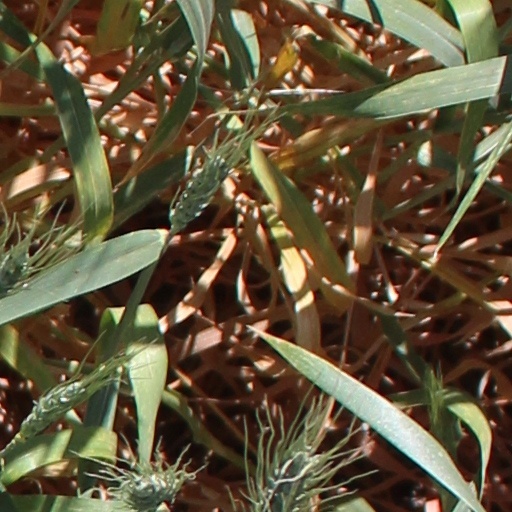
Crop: wheat